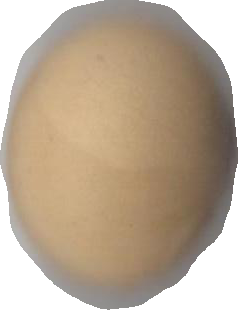
Variety: Dega